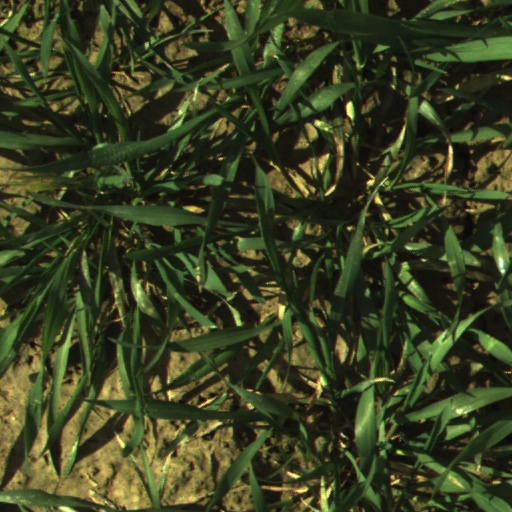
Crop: wheat